Richard Korherr

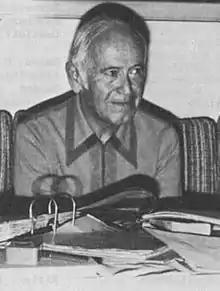
Korherr in 1978

Dr. Richard Korherr (30 October 1903 – 24 November 1989) was a professional statistician in Nazi Germany, and chief inspector of the statistical bureau of the SS during World War II. Korherr eventually held the rank of SS-Sturmbannführer.